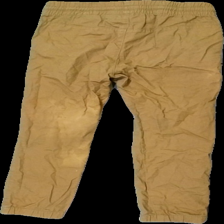
View: back
Type: Trousers
Category: Children
Brand: H&M
Colors: Brown
Material: 100% cotton
Cut: Regular
Size: 134
Season: All
Stains: Major
Damage: fläckar
Damage location: middle left
Damage 2: fläckar
Damage 2 location: middle right
Damage 3: fläckar
Damage 3 location: middle center
Price range: <50
Recommended usage: Export
Description: bruna byxor med fläckar över hela